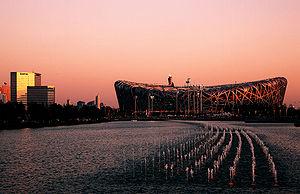
L'Olympic Green est le parc olympique des Jeux olympiques d'été de 2008, situé dans le district Chaoyang de Pékin. Les infrastructures du site seront utilisées pour les prochains Jeux olympiques d'hiver de 2022.